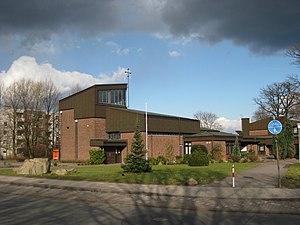
Église catholique Maria Königin à Bielefeld-Baumheide